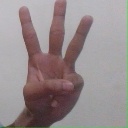
अक्षर: व